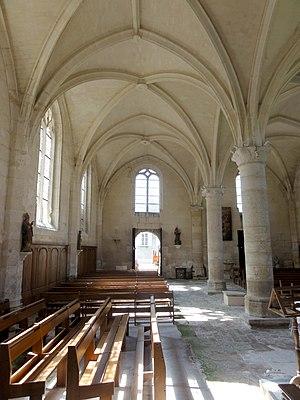
Nef sud, vue vers l'ouest.
L'église Saint-Pierre est une église catholique paroissiale située à Genainville, en France. C'est l'une des rares églises à double nef de la région, et elle possède l'unique chœur-halle dans le XIIIᵉ siècle du Vexin français, les autres étant, pour la plupart, localisés autour de la moyenne vallée de l'Oise. La façade Renaissance parfaitement symétrique est attribuée à Jean Grappin, et date du milieu du XVIᵉ siècle. C'est la dernière partie construite, après l'achèvement de la nef. Bien que seulement légèrement plus ancienne, celle-ci affiche encore le style gothique flamboyant, hormis certaines clés de voûte. Les chapiteaux des arcades datent en revanche du début du XIIIᵉ siècle, et subsistent de la précédente église. C'est sans doute également le cas des piles et arcades du clocher, qui pourraient même remonter au XIIᵉ siècle, et ont seulement été mises au goût du jour au deuxième quart du XVIᵉ siècle. Quant au chœur carré de deux fois deux travées, il représente la partie la plus remarquable de l'église, et constitue le principal témoignage de l'architecture gothique rayonnante dans ce secteur du département. L'église Saint-Pierre est classée monument historique depuis 1920.